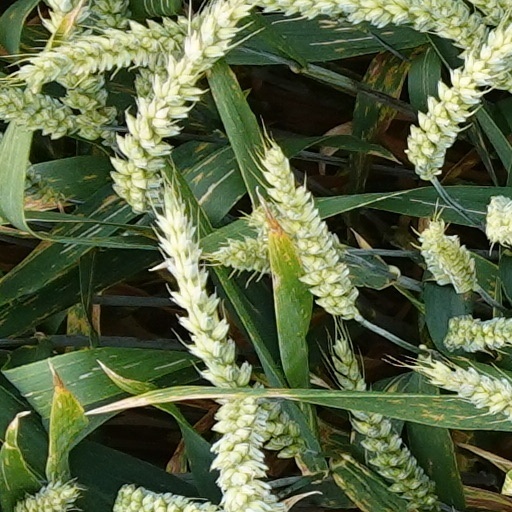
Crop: wheat